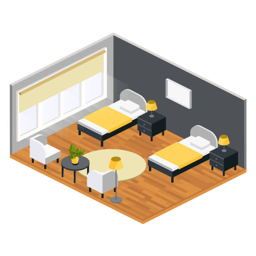
isometric hotel room : large bedroom with bed and a set of furniture isometric vector art illustration